Bass Strait

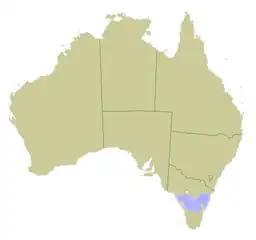
Map of Australia with Bass Strait marked in light blue

Bass Strait is a strait separating the island state of Tasmania from the Australian mainland (more specifically the coast of Victoria, with the exception of the land border across Boundary Islet). The strait provides the most direct waterway between the Great Australian Bight and the Tasman Sea, and is also the only maritime route into the economically prominent Port Phillip Bay.